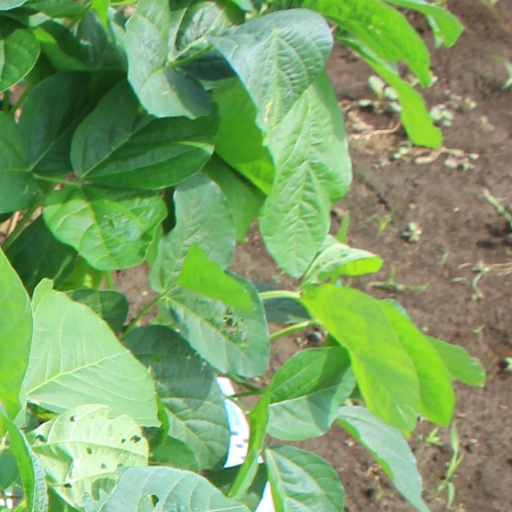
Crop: soybean